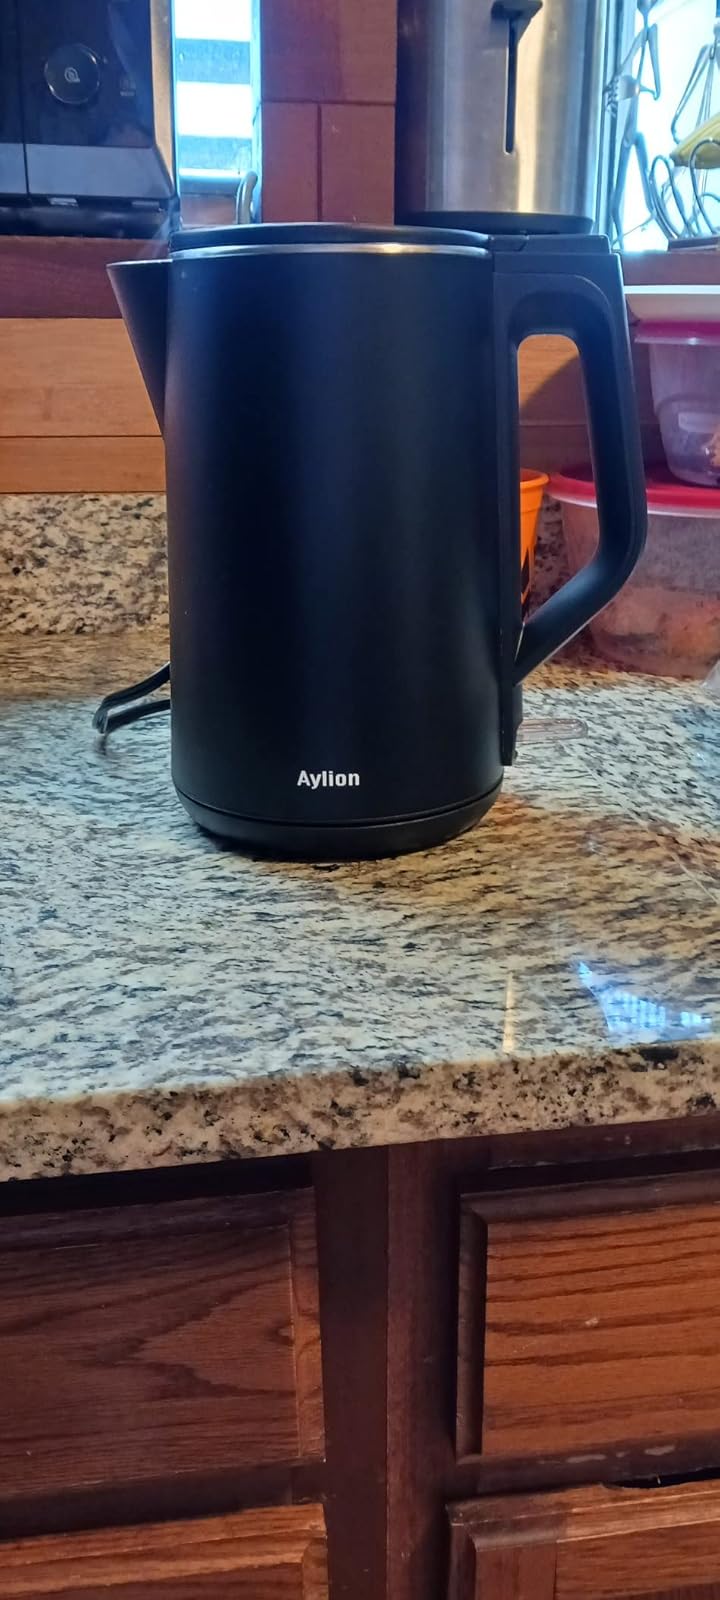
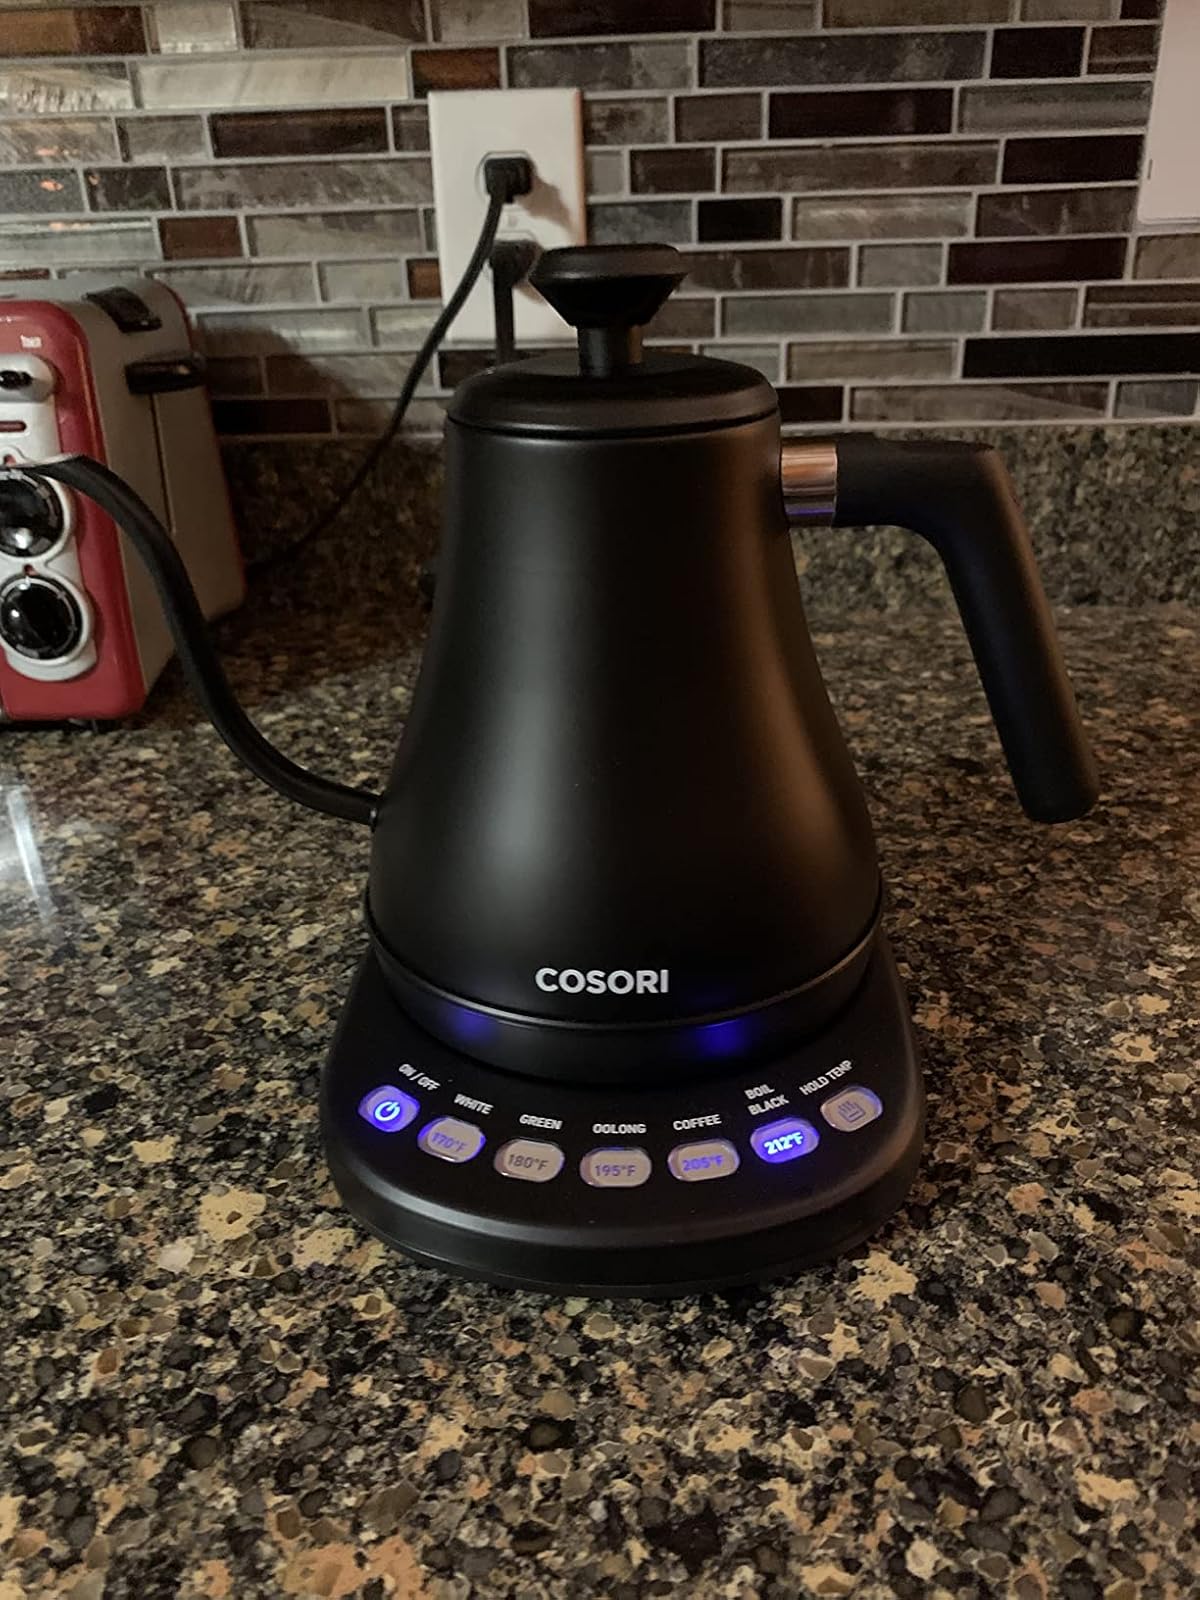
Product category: items_kettle
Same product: no